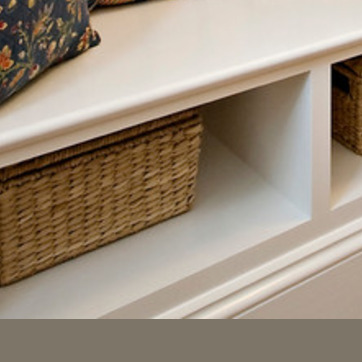
Material: other